Stalk-eyed fly

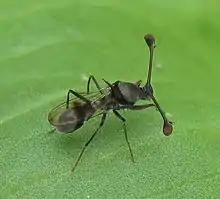
Stalk-eyed fly ("Diasemopsis")

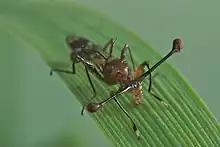
Male "Teleopsis dalmanni"

The Global Biodiversity Information Facility includes: